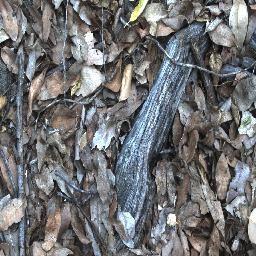
Label: negative